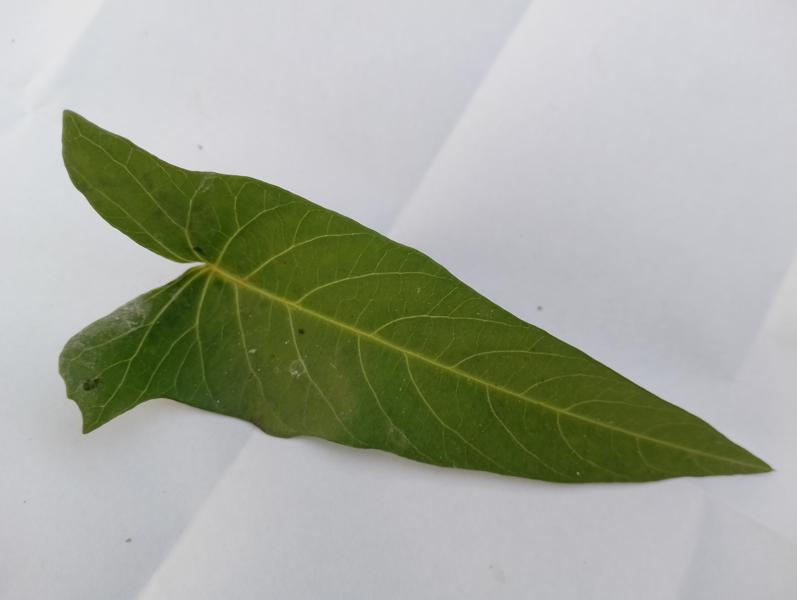
Weed species: Ipomoea aquatic